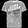
Label: T - shirt / top